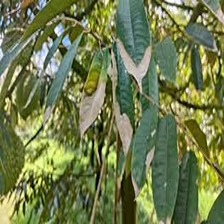
Label: anthracnose_disease